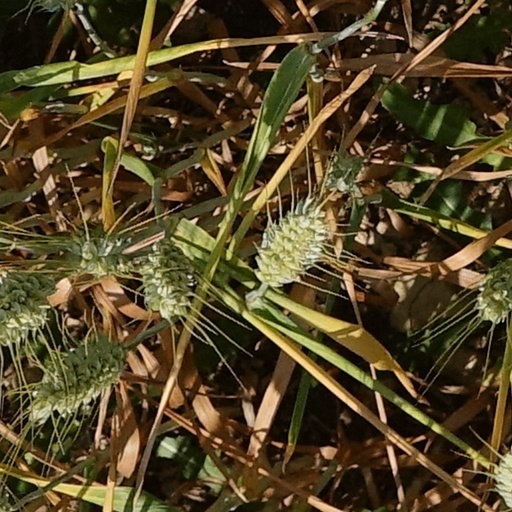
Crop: wheat